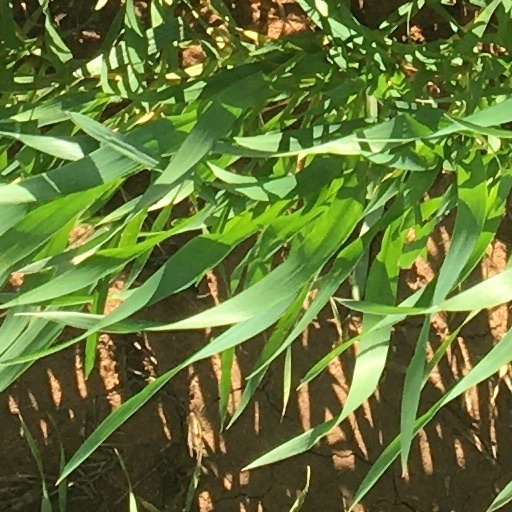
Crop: wheat